Queen Elizabeth (1940 film)

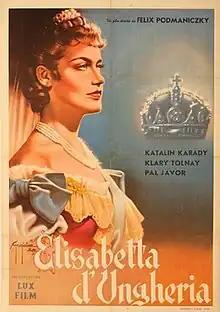
Italian poster

Queen Elizabeth (Hungarian: Erzsébet királyné) is a 1940 Hungarian historical drama film directed by Félix Podmaniczky and starring Katalin Karády, Klári Tolnay and Pál Jávor. It was shot at the Hunnia Studios in Budapest. The film's sets were designed by the art directors Klára B. Kokas and Márton Vincze.